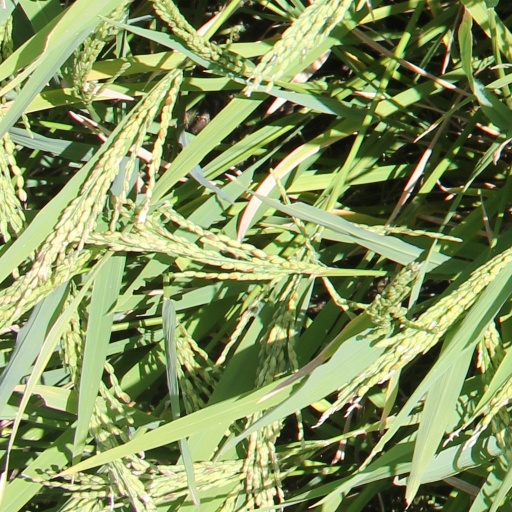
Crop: rice